National Academy of Indian Railways

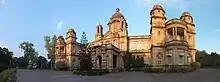
Pratap Vilas Palace

Shri S.P.S Chauhan is the current Director General of the Academy. The faculty comprises 24 experts drawn from various disciplines i.e., Finance, HR, Management, Engineering, Law, Safety, Security, Medicine, Rajbhasha etc.